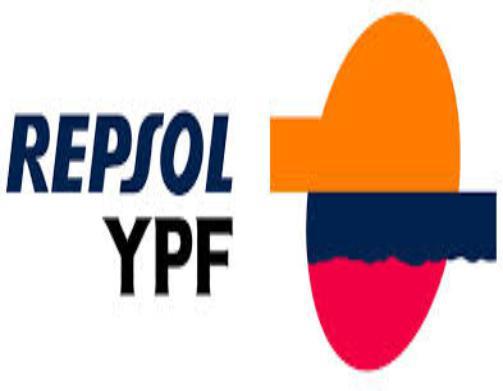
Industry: Others